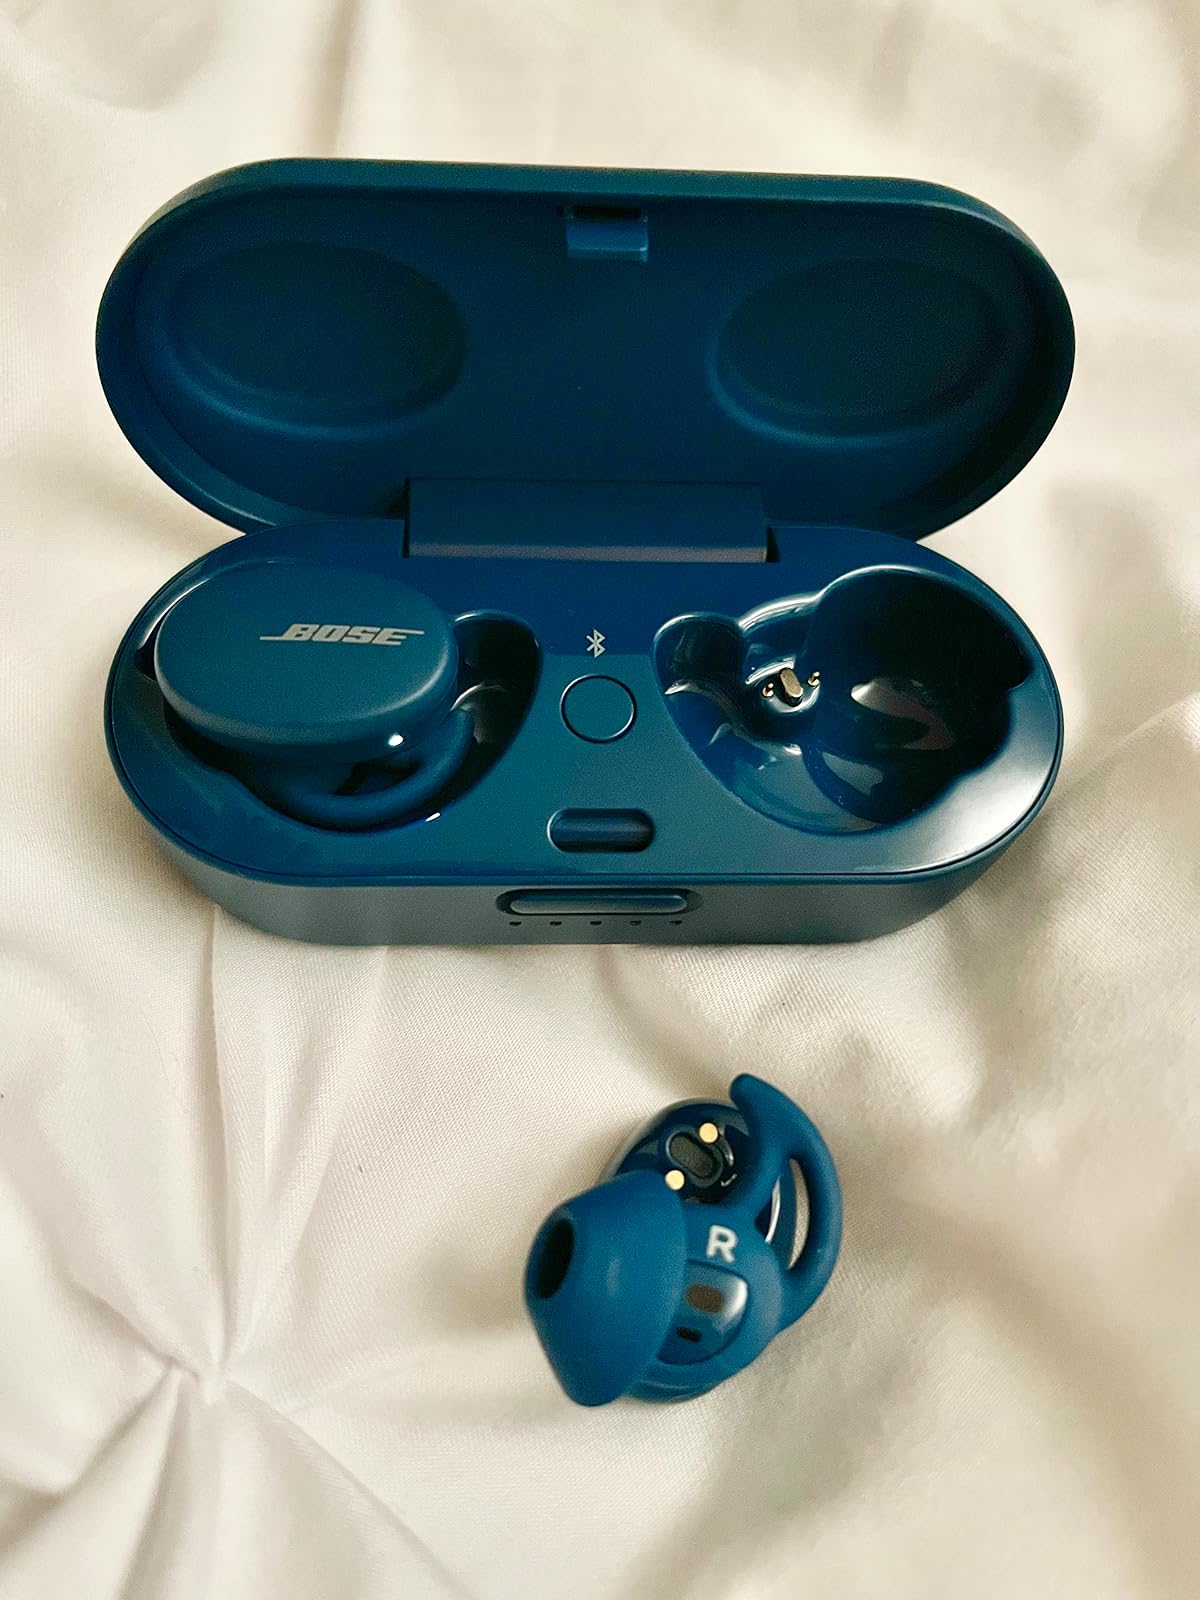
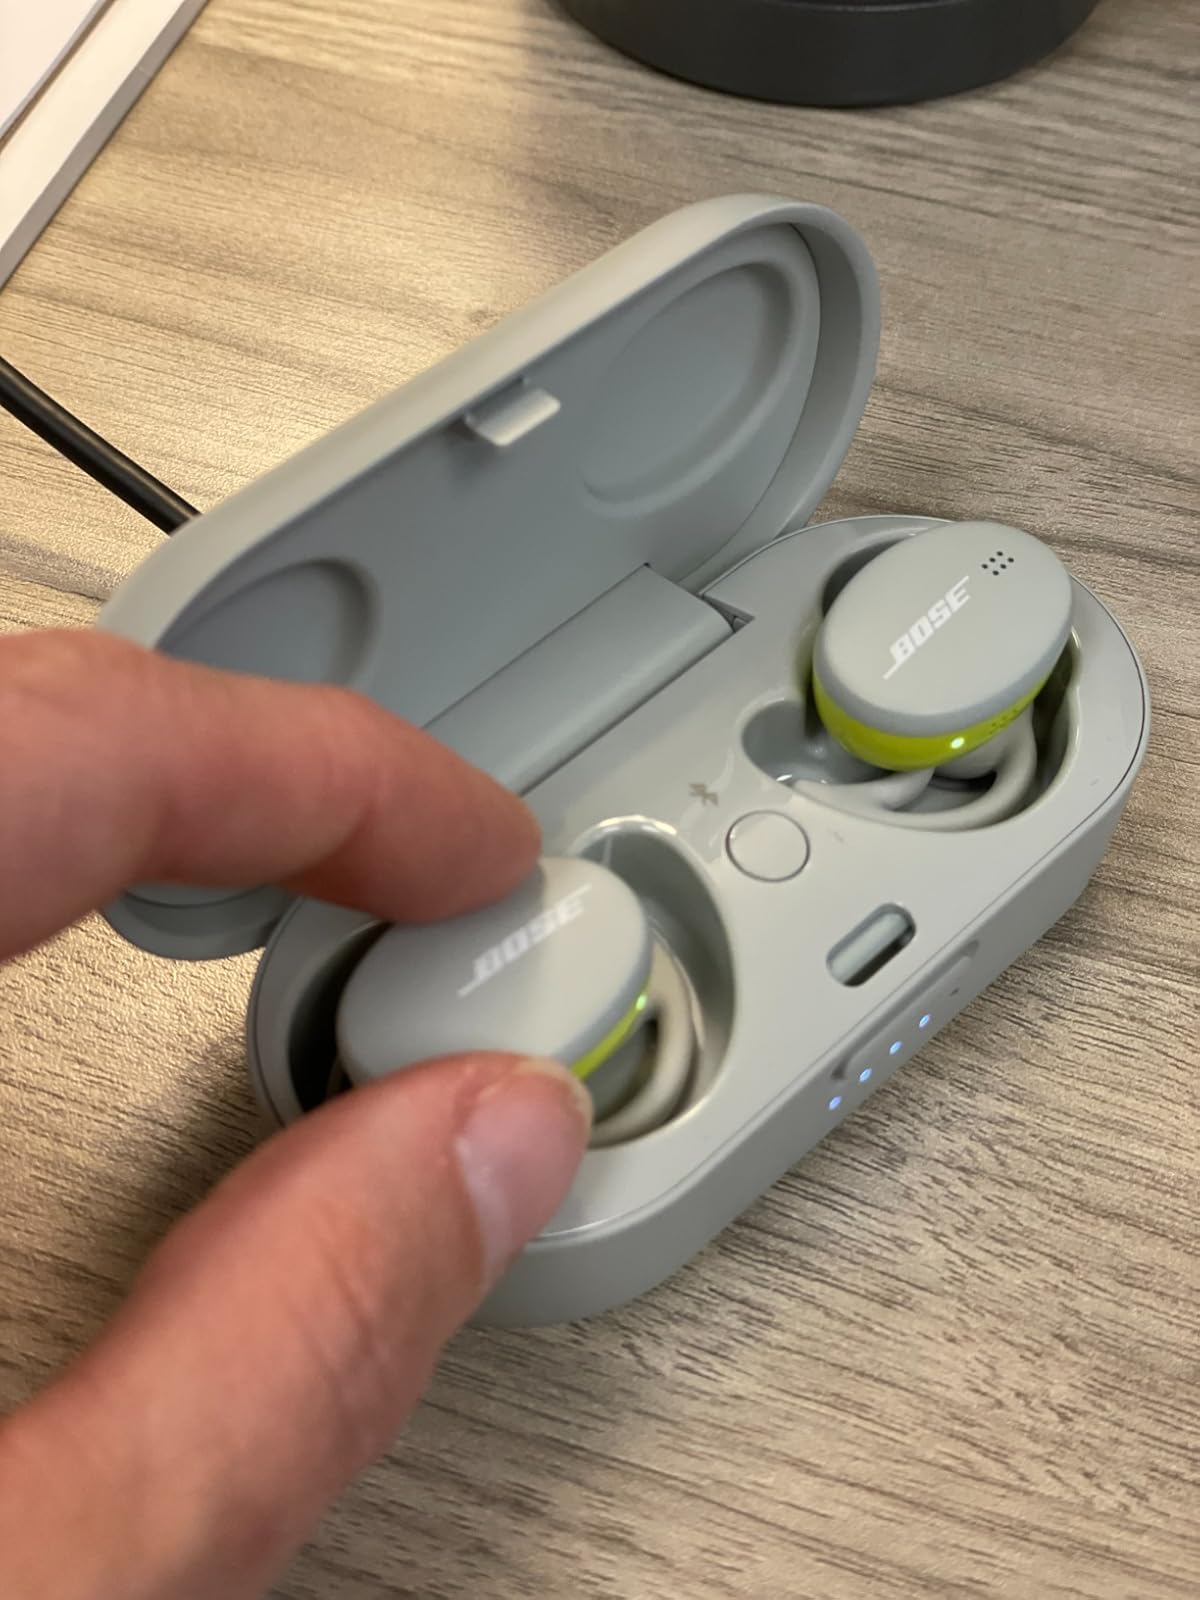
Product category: earbuds
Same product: no